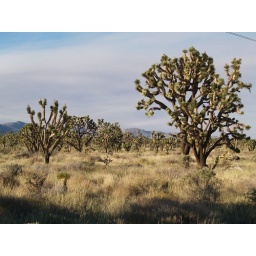
Taken off the main road in Cima California. Smoke is from forest fire in the San Bernardino mountains 80 miles westward